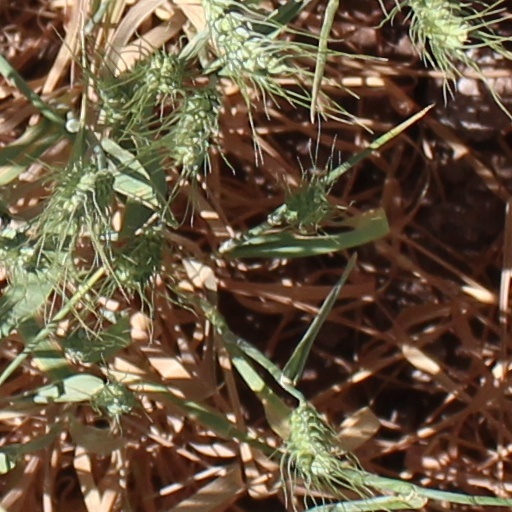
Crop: wheat